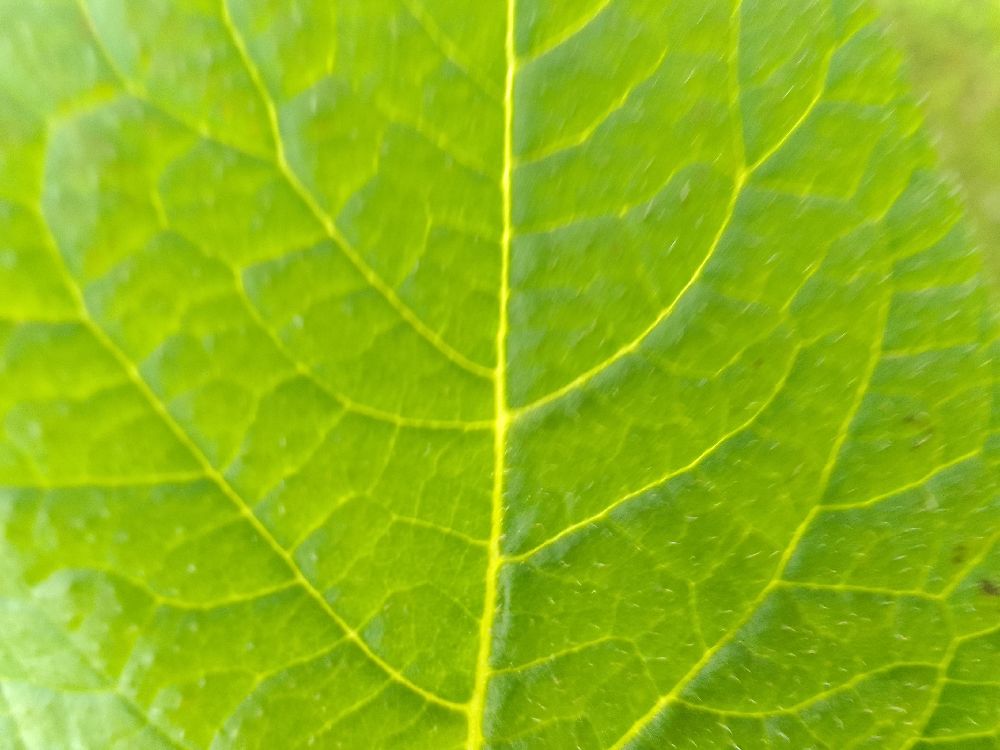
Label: Healthy